Mexican Armed Forces

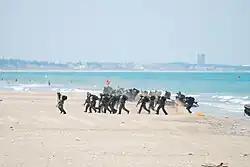
The Mexican Navy commemorate June 1st, National Maritime Day.

The Naval Infantry are the marine corps and amphibious infantry force of the Mexican Navy. The main task of the Infantería de Marina is to guarantee the maritime security of the country's ports and external and internal defense of the country, to accomplish these responsibilities the corps is trained and equipped to take on any type of operations from Sea, Air and Land.